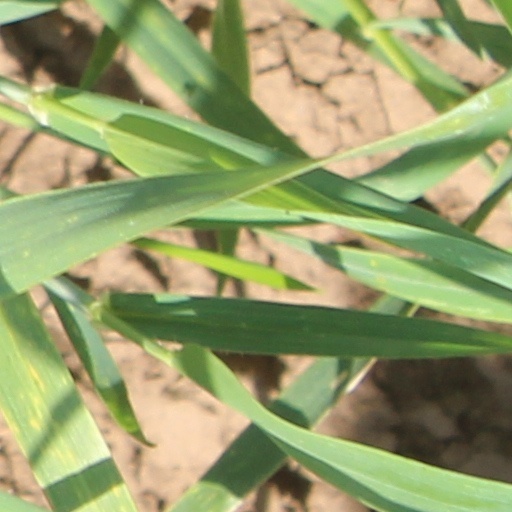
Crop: wheat